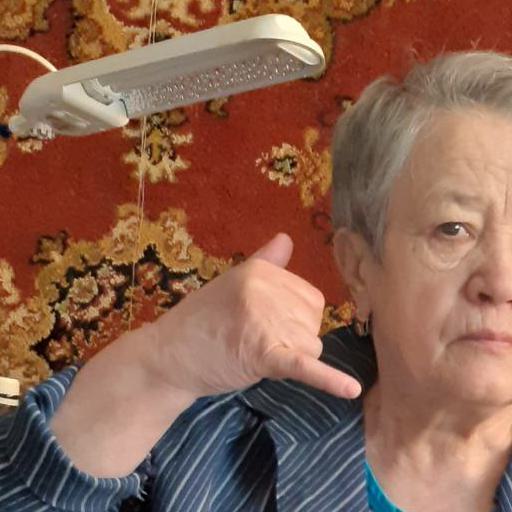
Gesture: call